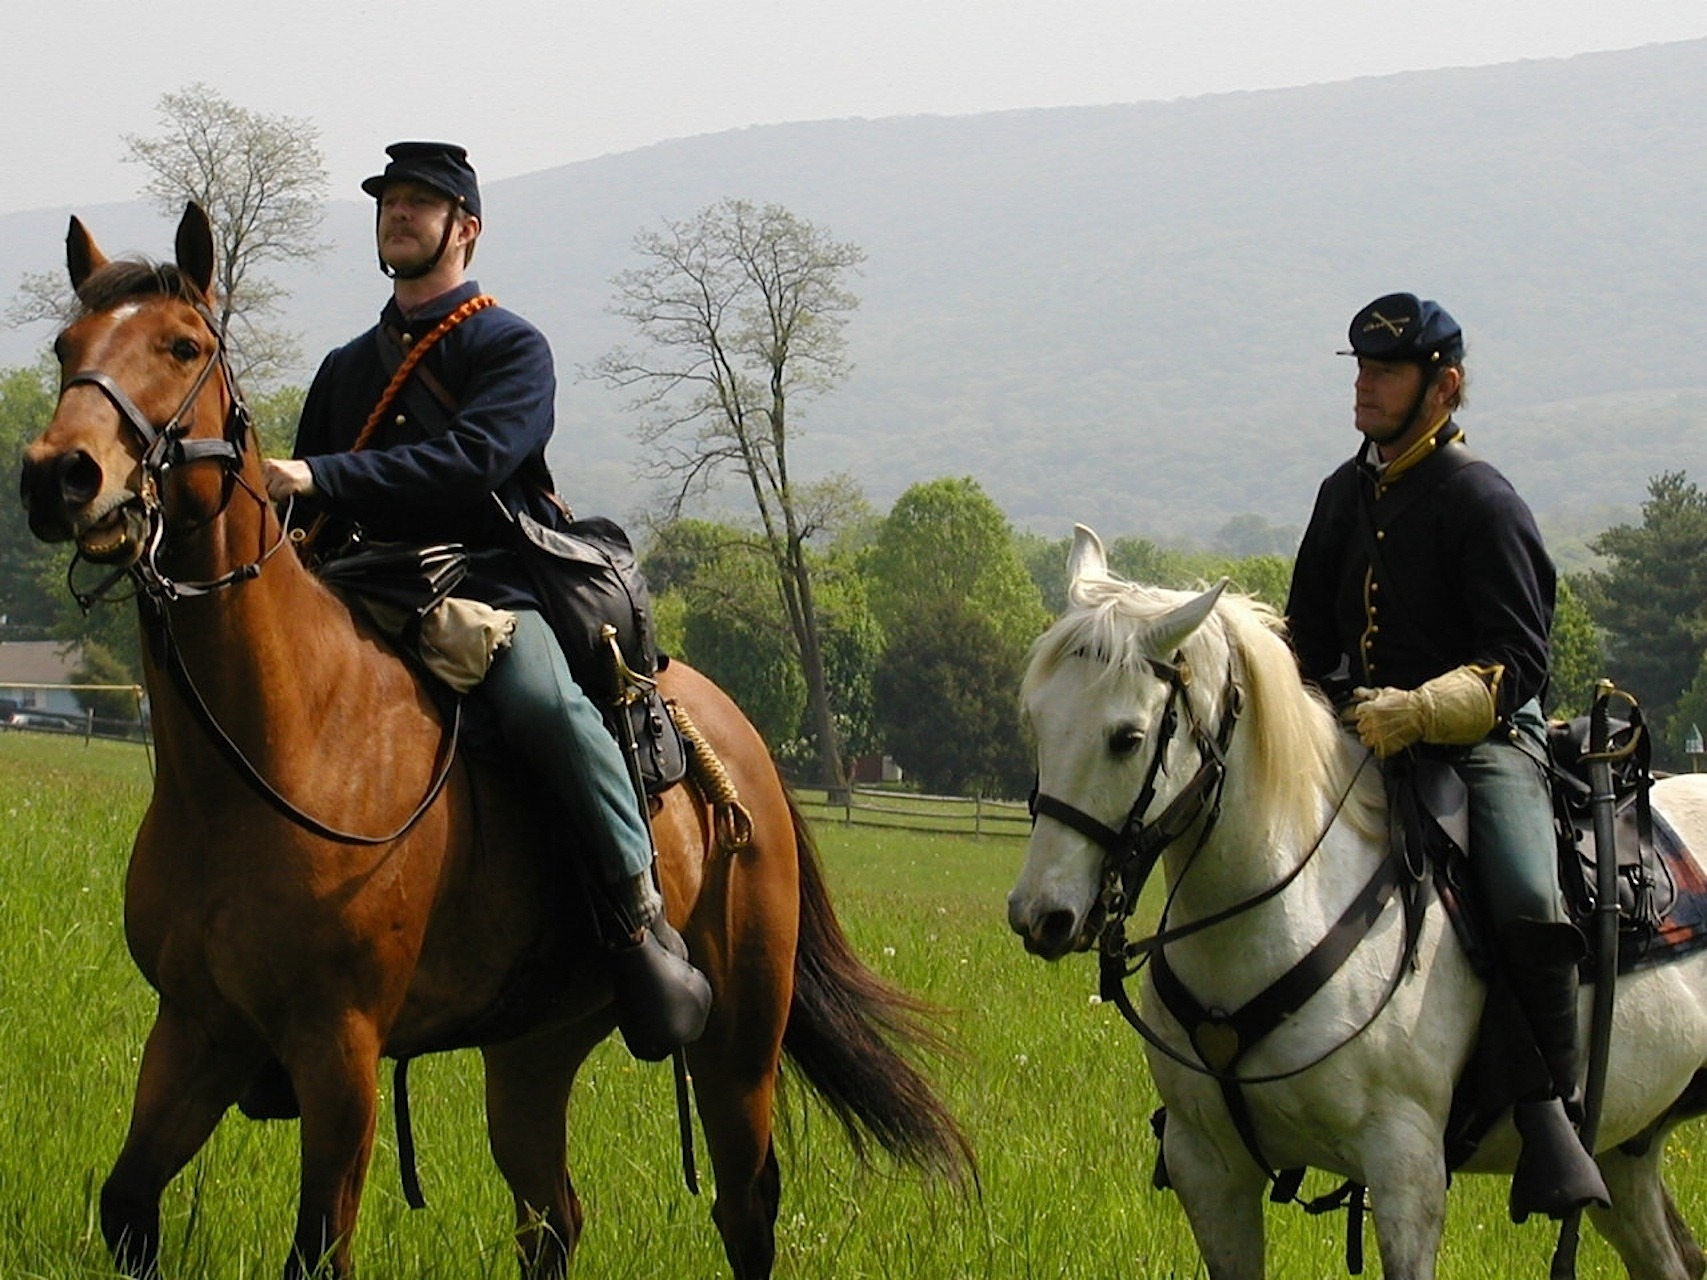
nature, grass, field, summer, recreation, horse, stallion, trees, horses, outside, men, battle, reenactment, sports, mountains, mare, jockey, soldiers, cavalry, american civil war, equestrianism, pack animal, eventing, west virginia, trail riding, horse like mammal, mustang horse, horse harness, animal sports, english riding, equestrian sport, endurance riding, harpers ferry